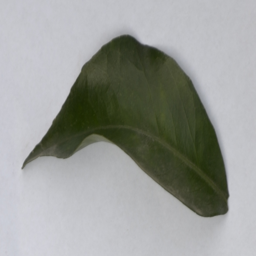
Plant part: leaf
Disease: healthy